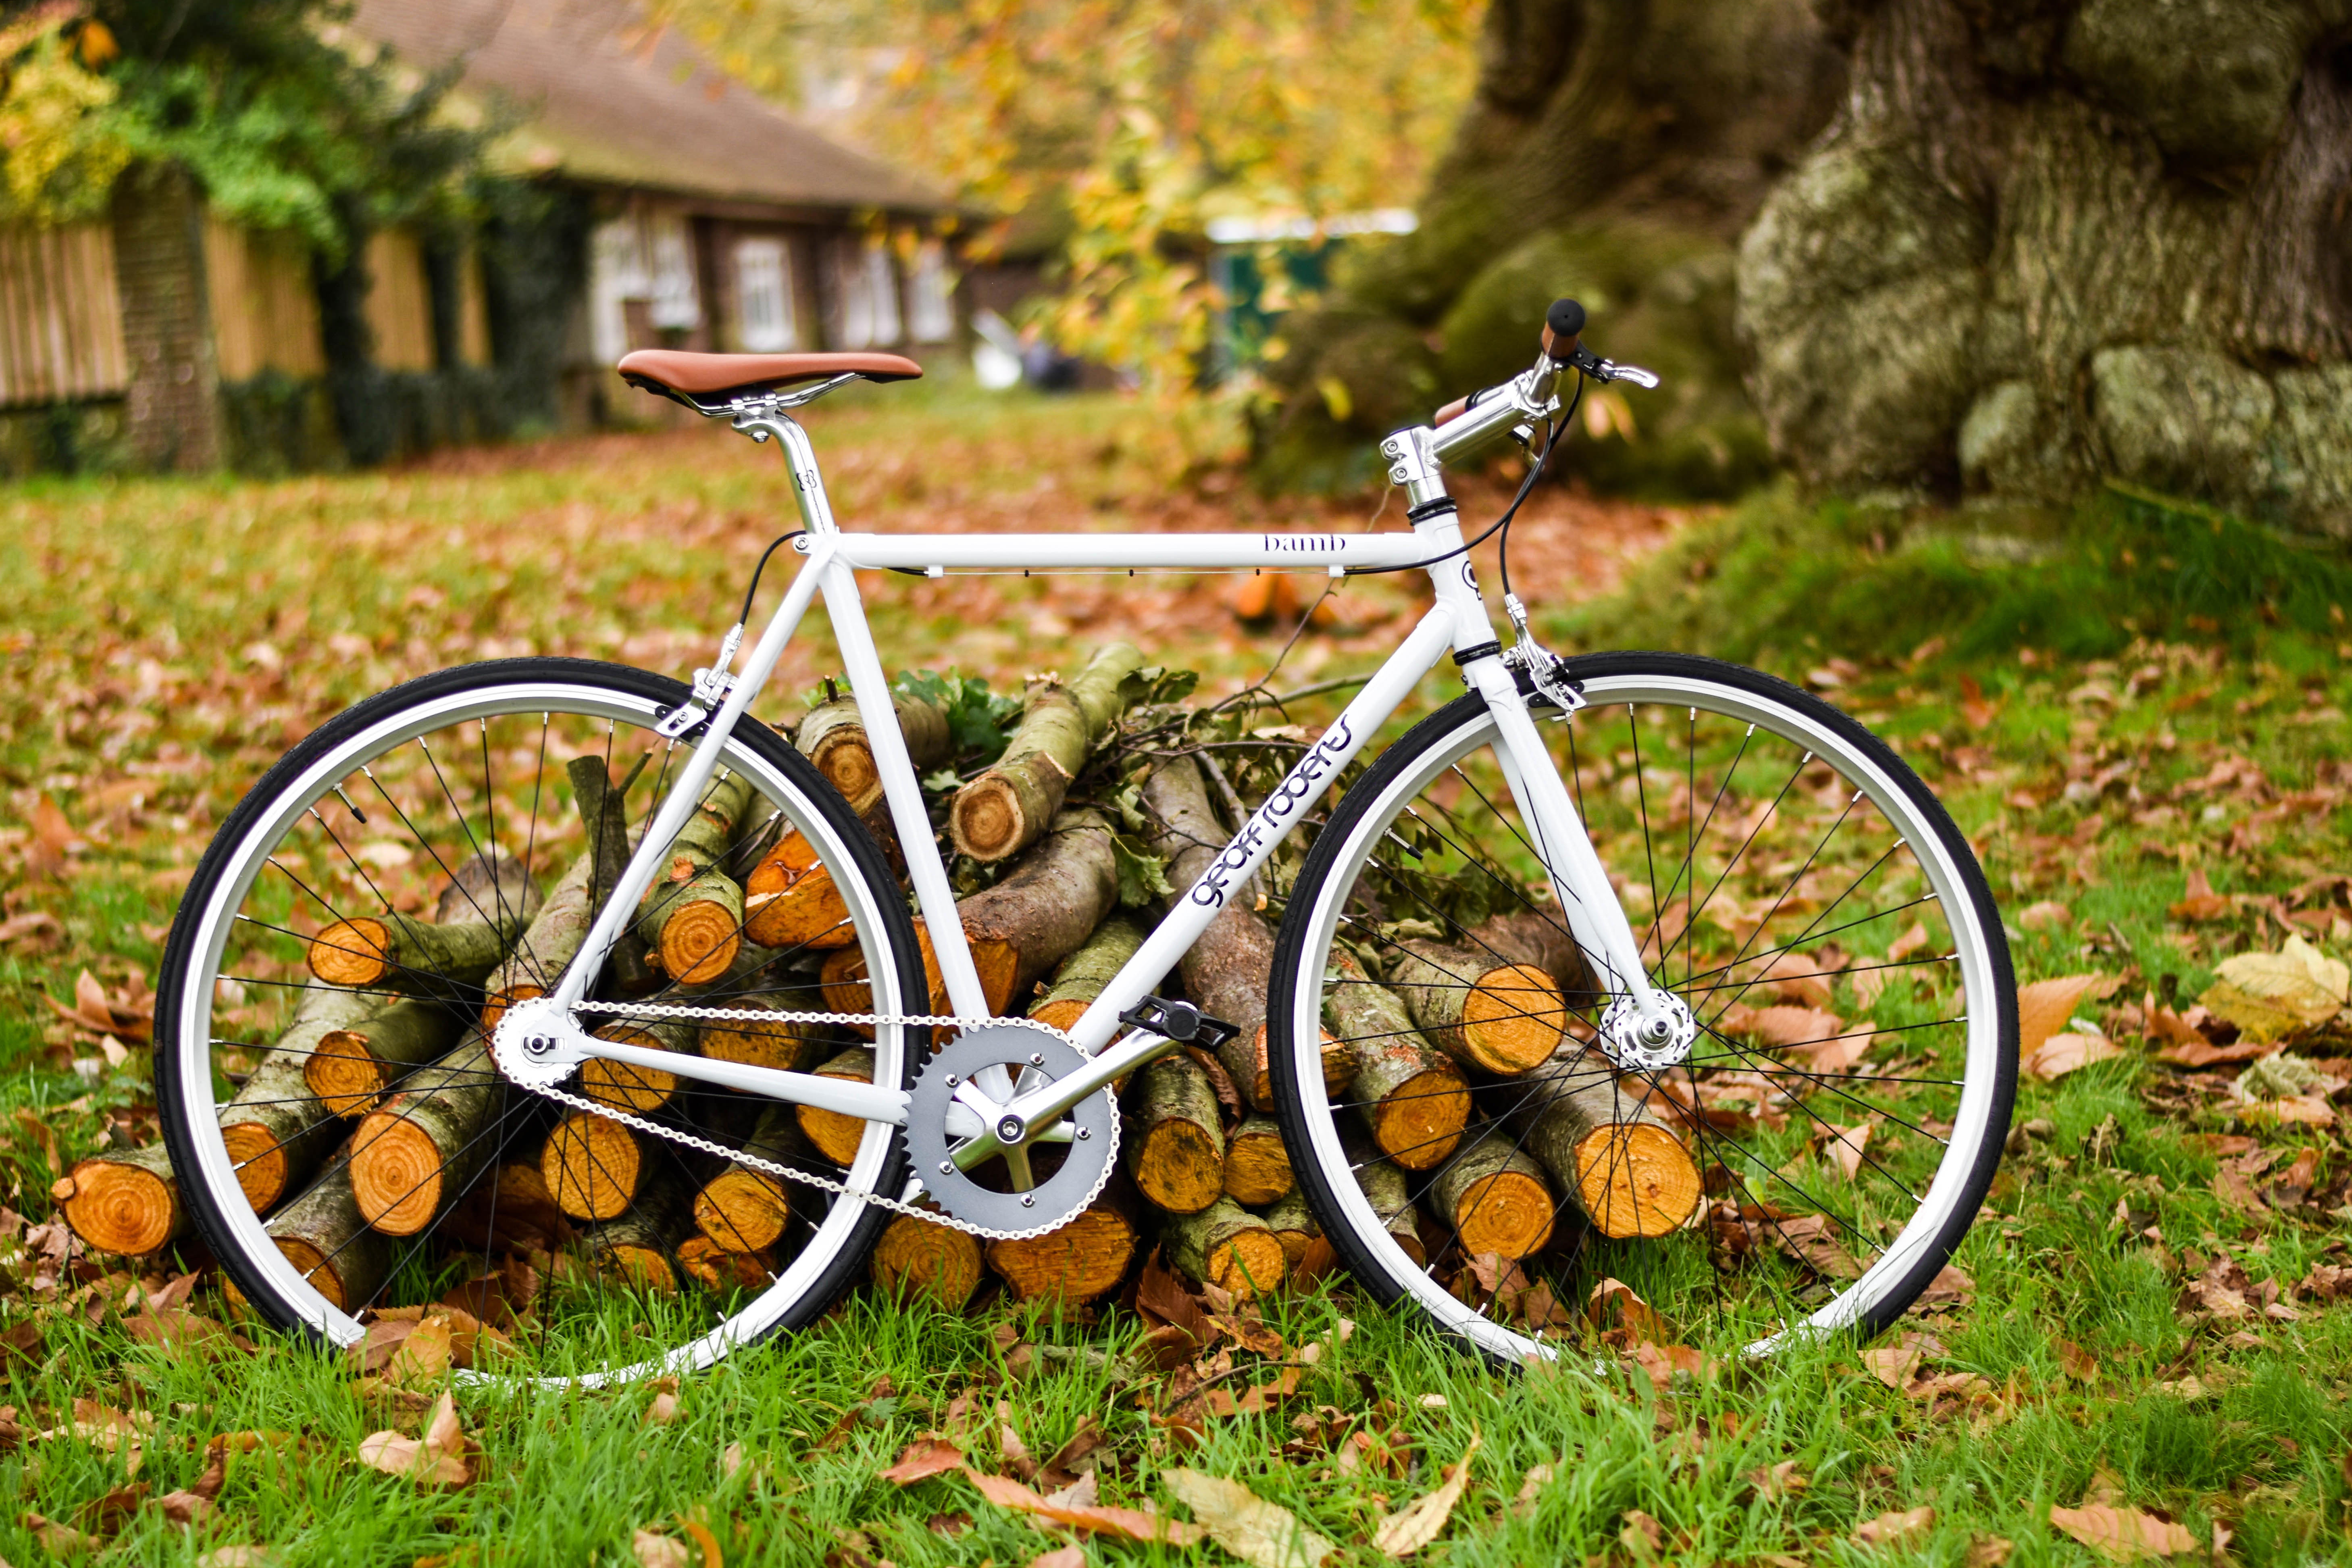
wheel, bicycle, bike, vehicle, cycle, sports equipment, mountain bike, cycling, log pile, road bike, freeride, mountain biking, road cycling, land vehicle, cycle sport, cyclo cross bicycle, cyclo cross, bicycle racing, downhill mountain biking, road bicycle, racing bicycle, hybrid bicycle, cross country cycling, log stack